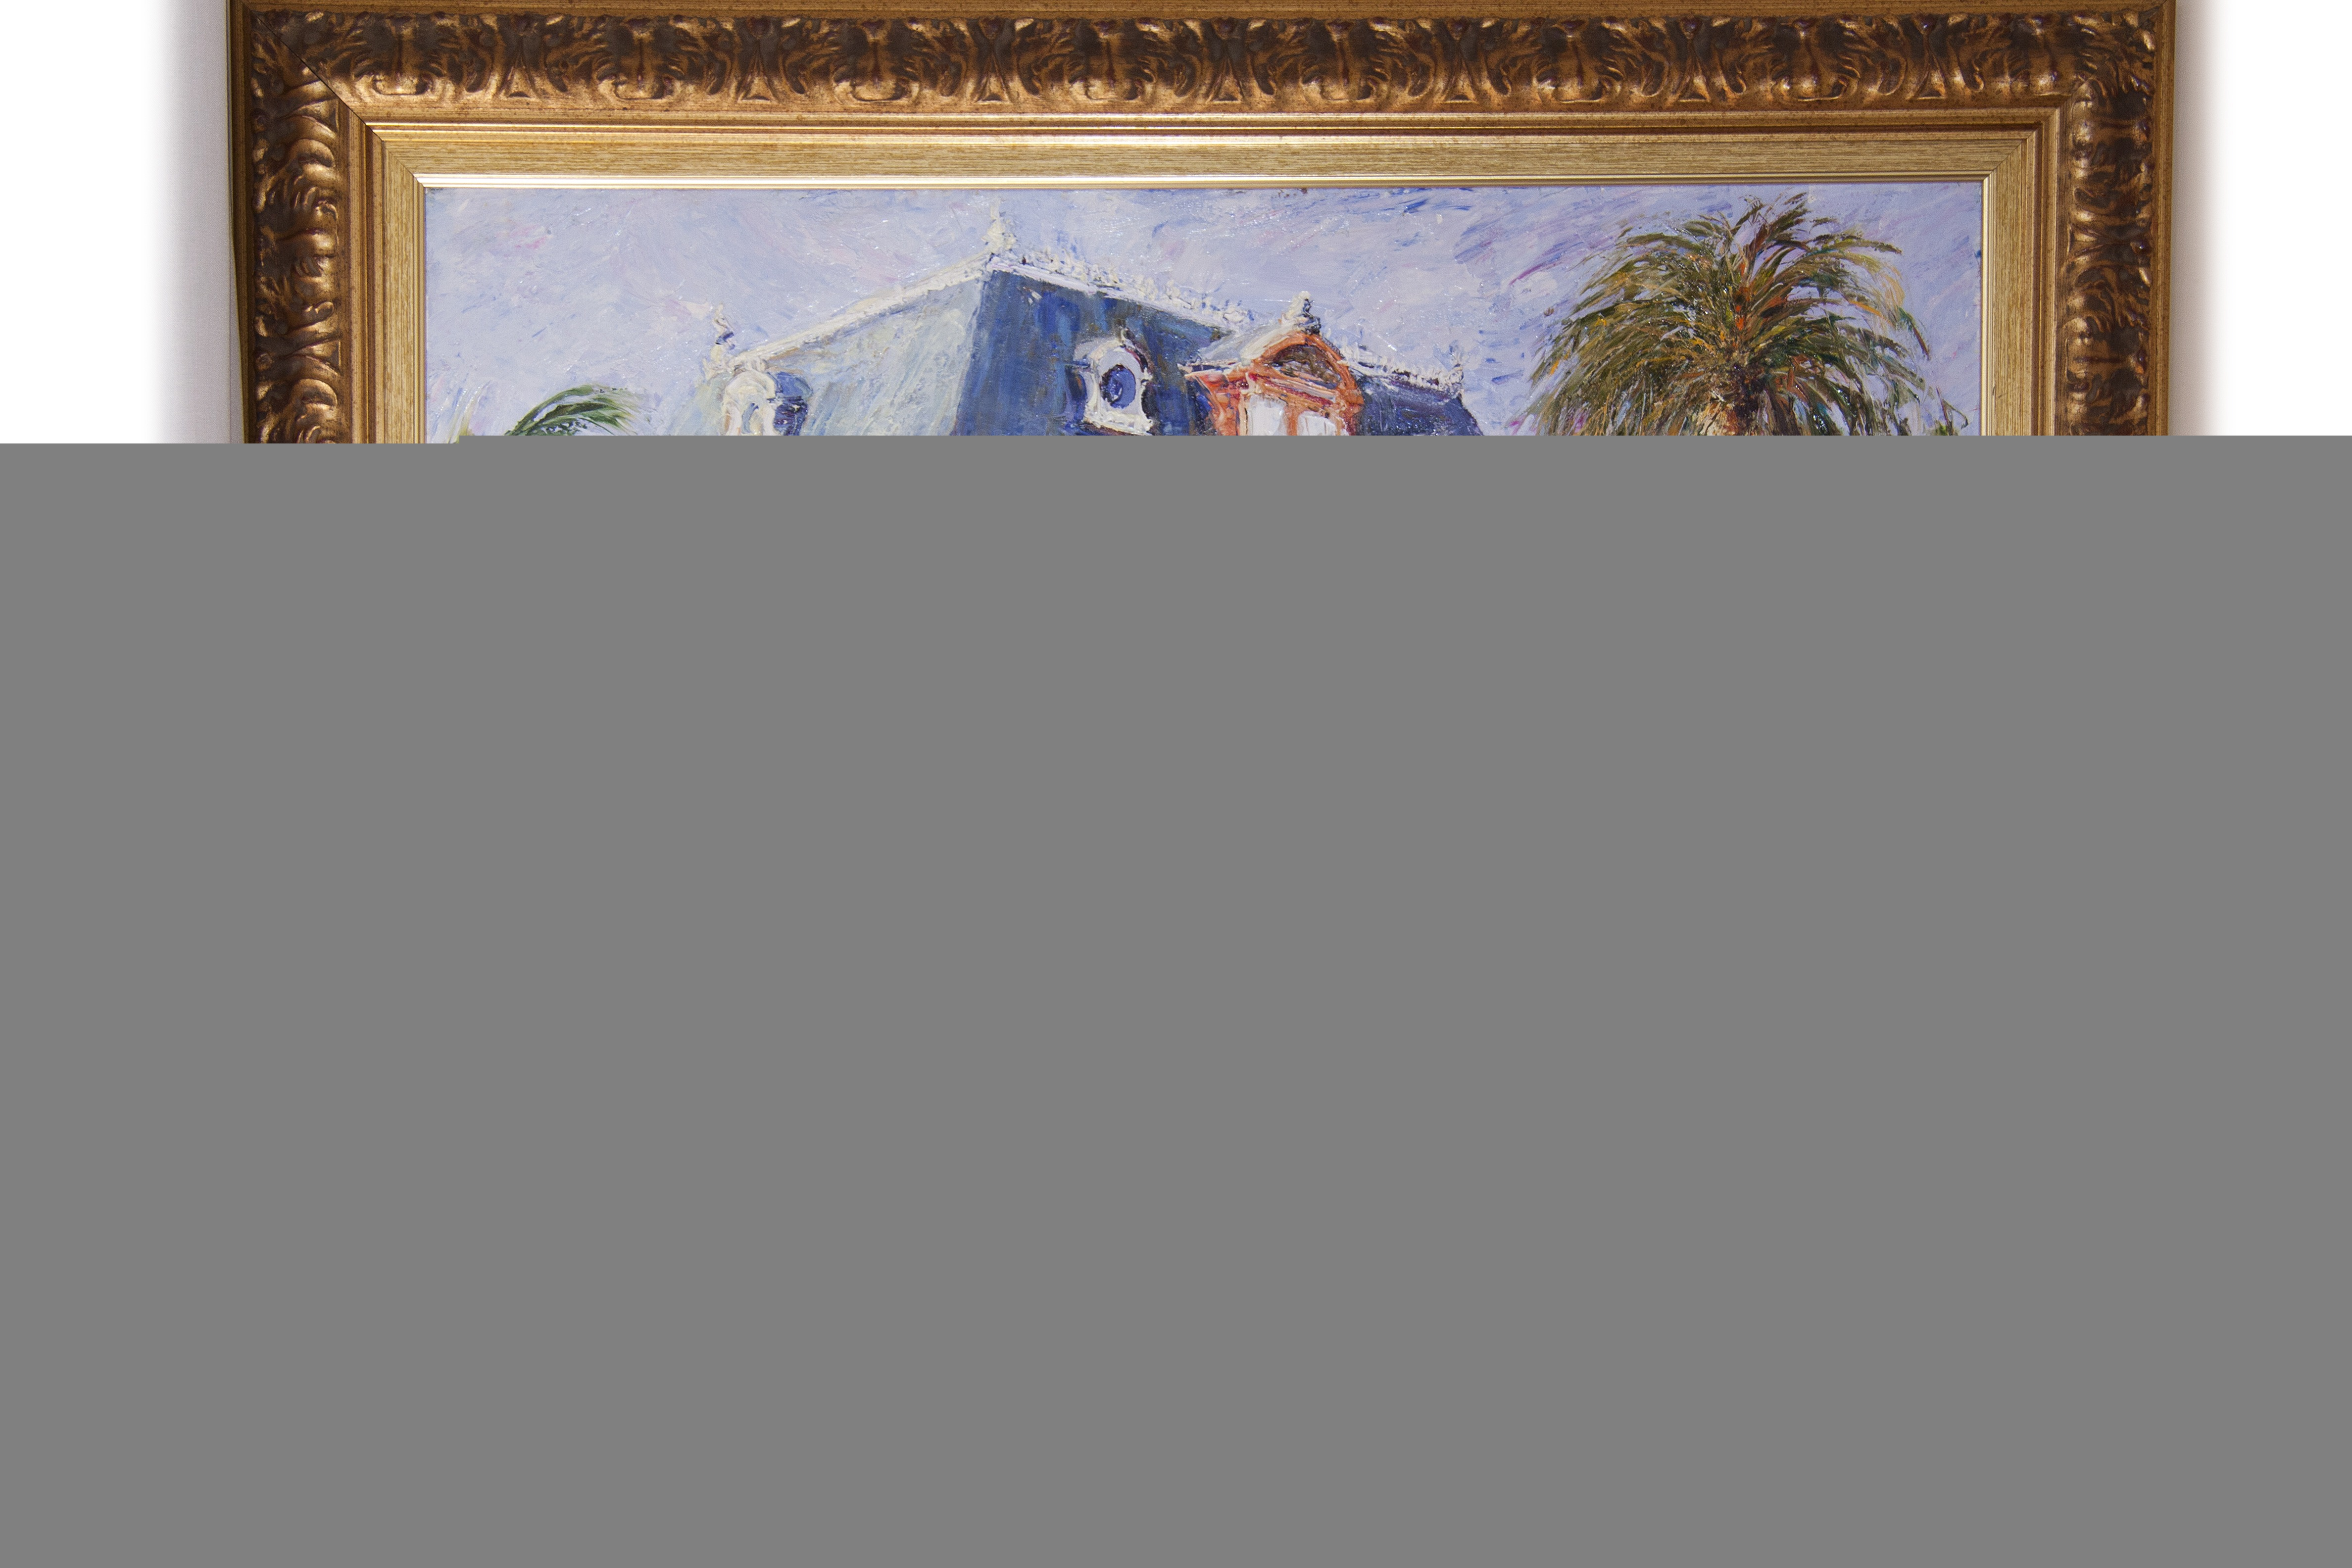
art, drawing, text, picture frame, oil painting, sanremo, villa nobel, alfred nobel, mario borella